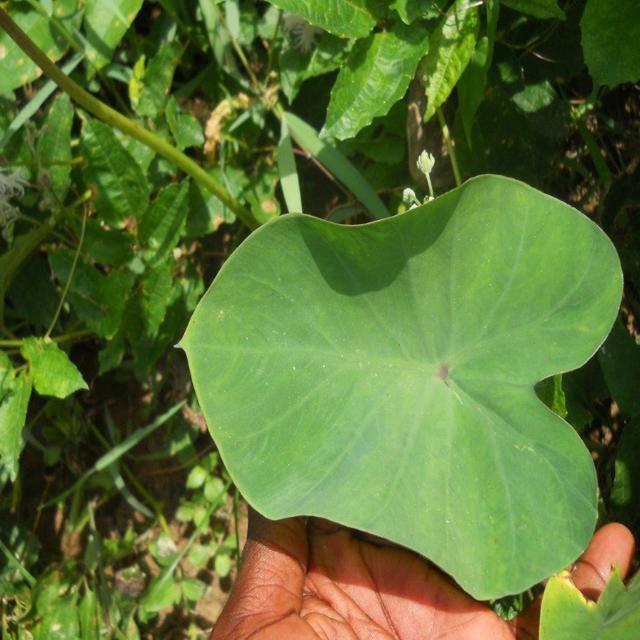
Label: Healthy